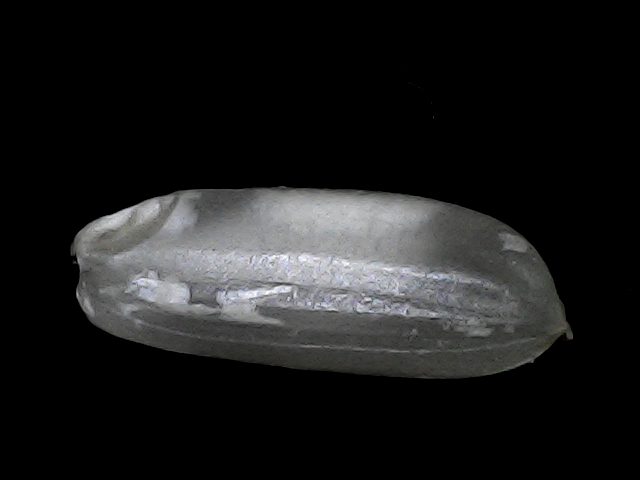
Rice variety: BRRI74